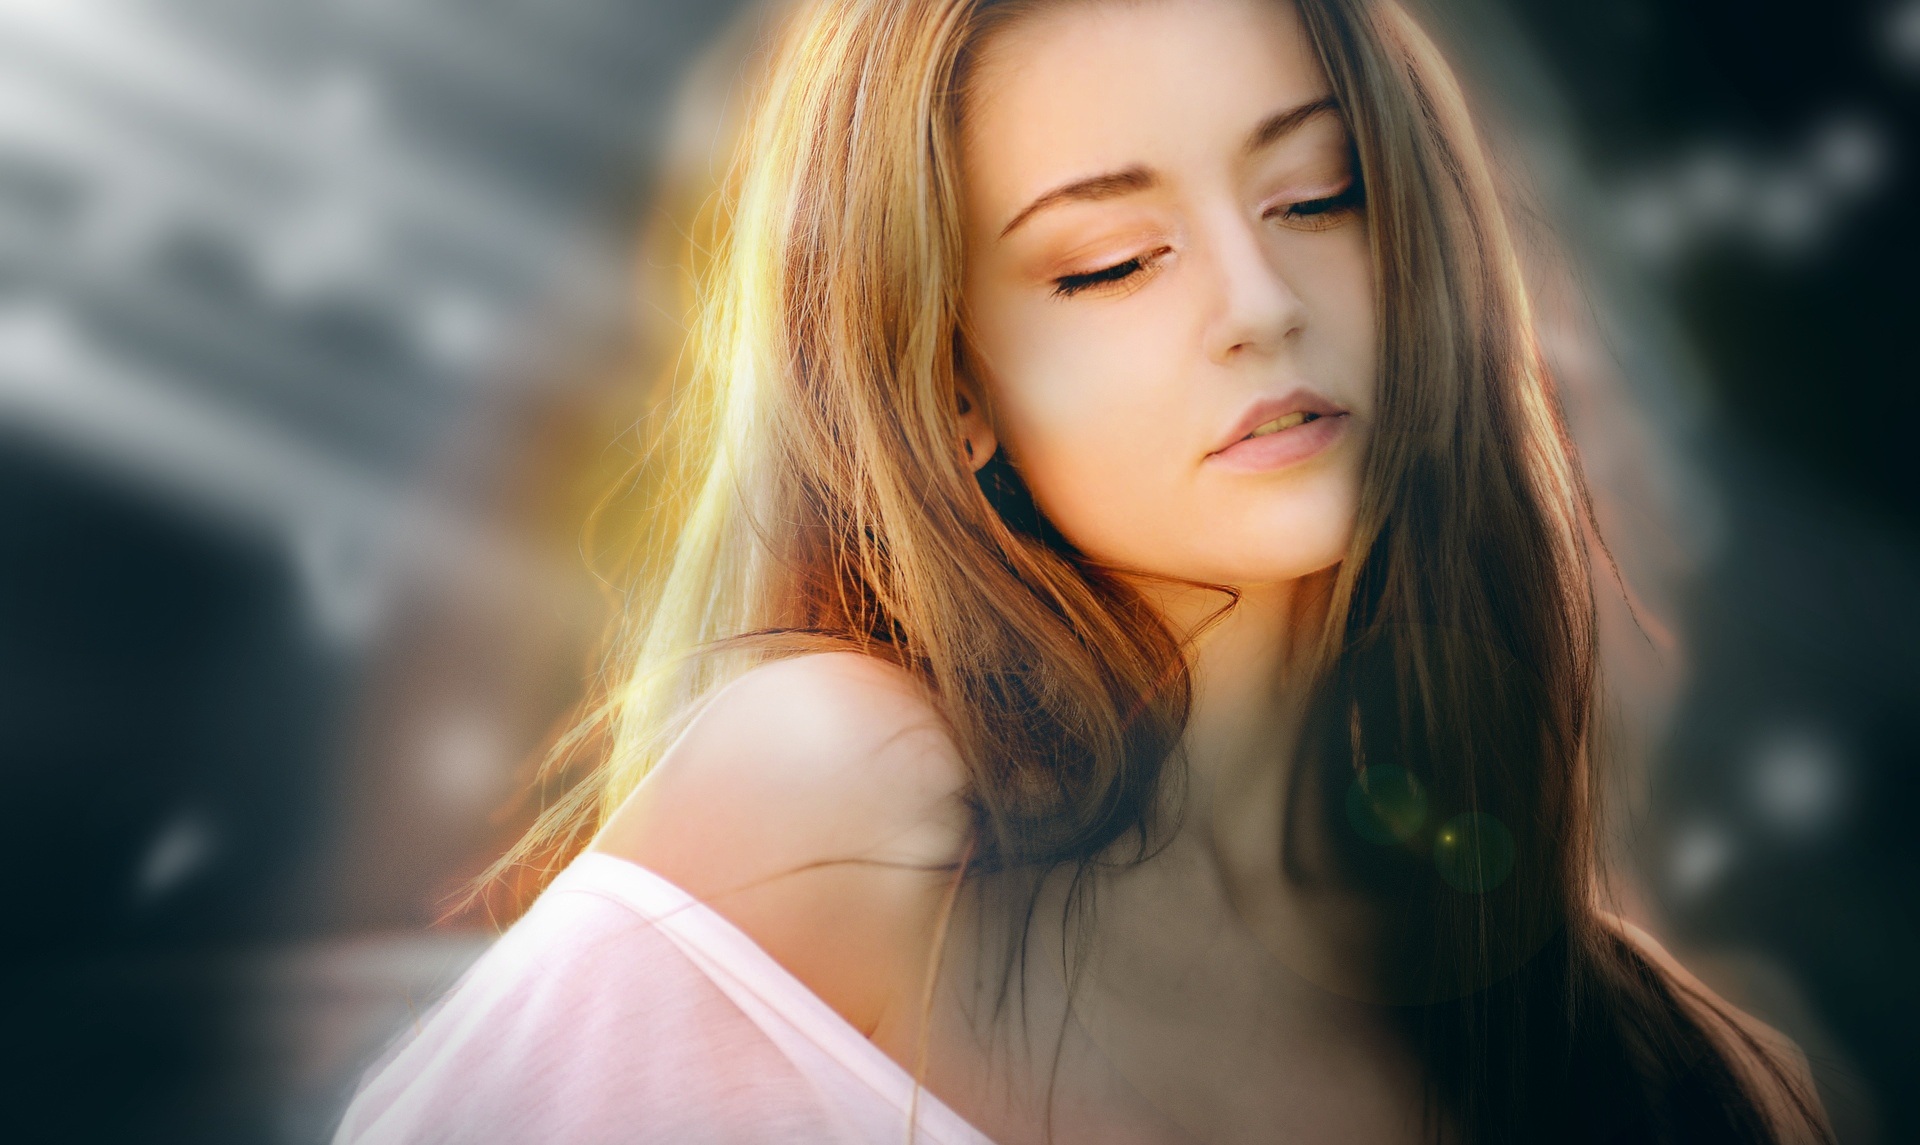
person, girl, woman, hair, photography, portrait, model, fashion, facial expression, hairstyle, smile, long hair, face, women, photograph, skin, retouch, beauty, alien, blond, luster, photo shoot, brown hair, portrait photography, art model